Nürnberger Platz (Berlin U-Bahn)

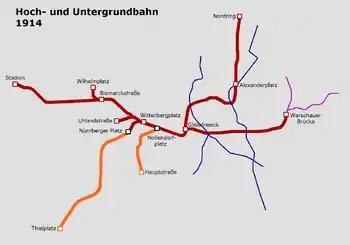
Berlin U-Bahn system in 1914

Nürnberger Platz was the first station south of Wittenbergplatz on the Wilmersdorf-Dahlem U-Bahn, which was built branching off the original U-Bahn line, the "Stammstrecke". The stretch of line to Nürnberger Platz, and that station, fell within the borders of Charlottenburg and was paid for by the "Hochbahngesellschaft", the operators of the existing U-Bahn; the remainder of the line was paid for by Wilmersdorf, then a developing settlement independent of Berlin. The station was therefore designed by Alfred Grenander and resembled that at Uhlandstraße, built at about the same time. It had a centre platform with entrances at each end, oval station name plaques with green borders, and steel columns supporting the roof over the platform. However, the north entrance, like the rest of the extension, was designed by the Wilmersdorf architect Wilhelm Leitgebel, who gave it a stone enclosure in keeping with the prestige blocks of flats around the square. By the 1920s this had already been replaced by a simple steel structure.